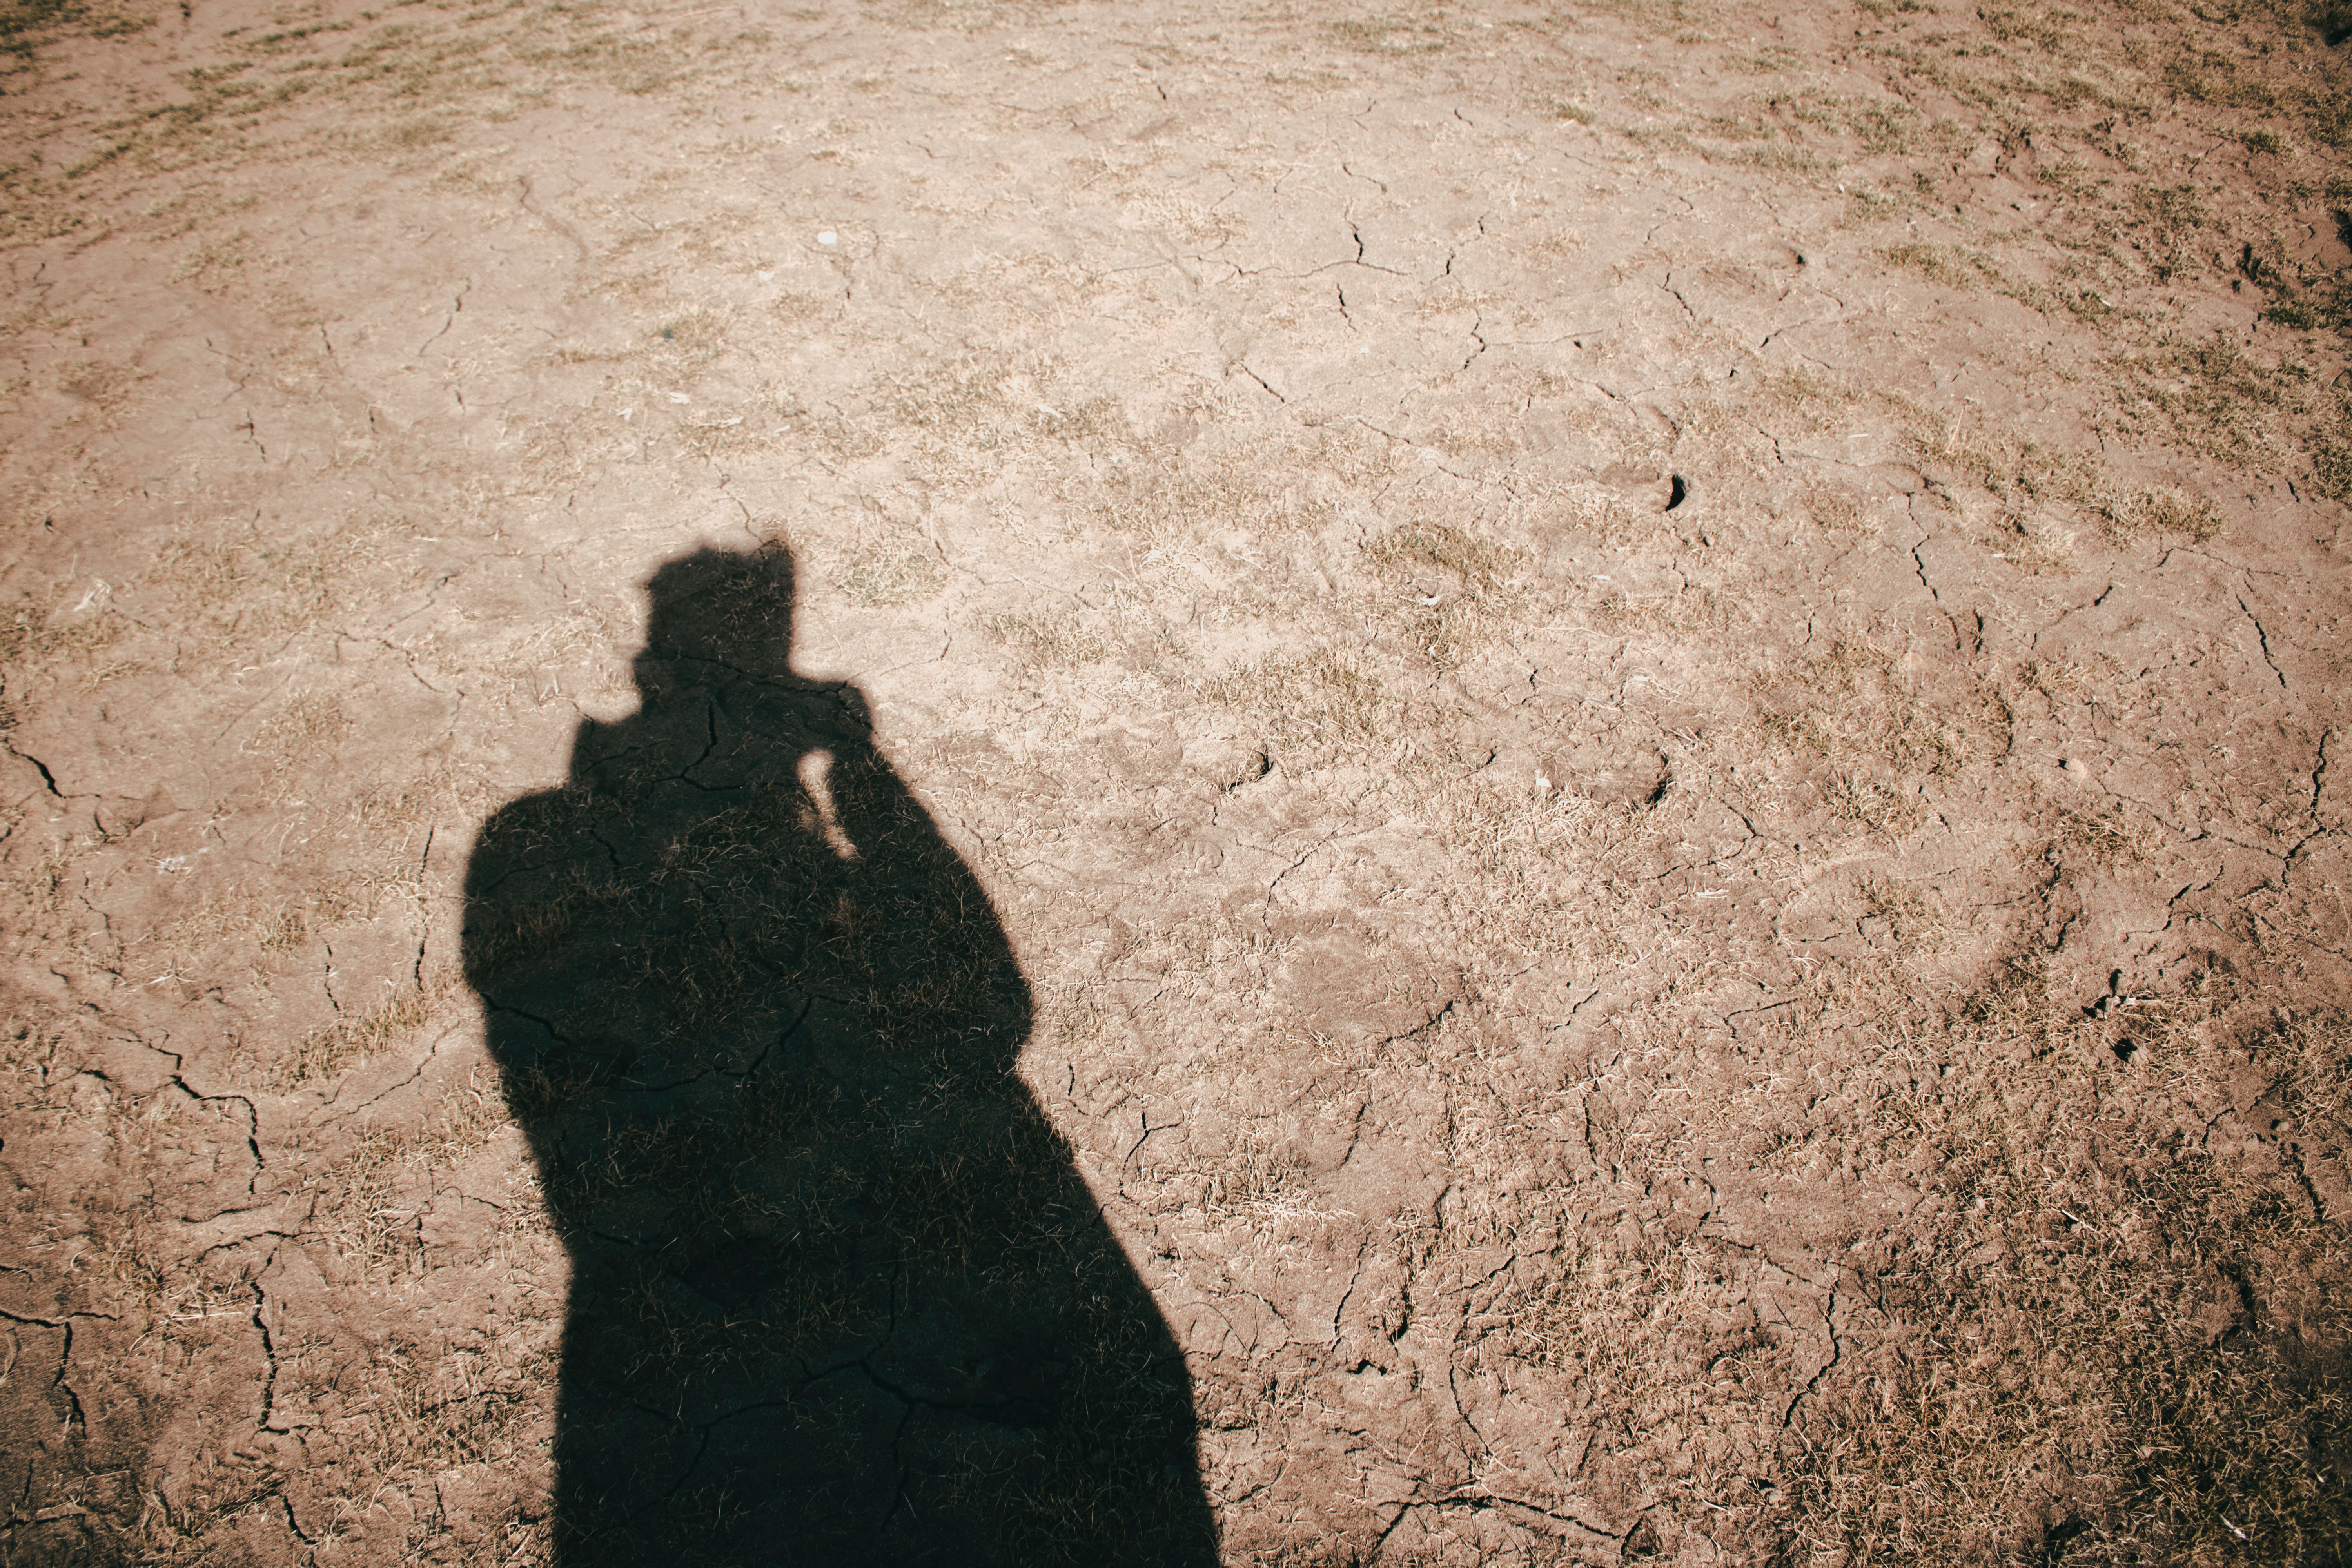
shadow, Tints and shades, sky, photography, silhouette, black and white